Madeleine Rees

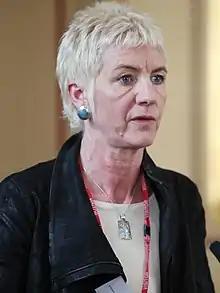
Rees at the London launch of Human Rights and Democracy: The 2012 Foreign & Commonwealth Office Report, 15 April 2013

Madeleine Selina Rees, OBE is a British lawyer and current Secretary General of the Women's International League for Peace and Freedom. She has spoken out against human rights abuses in Bosnia by peacekeepers and others working for the United Nations.